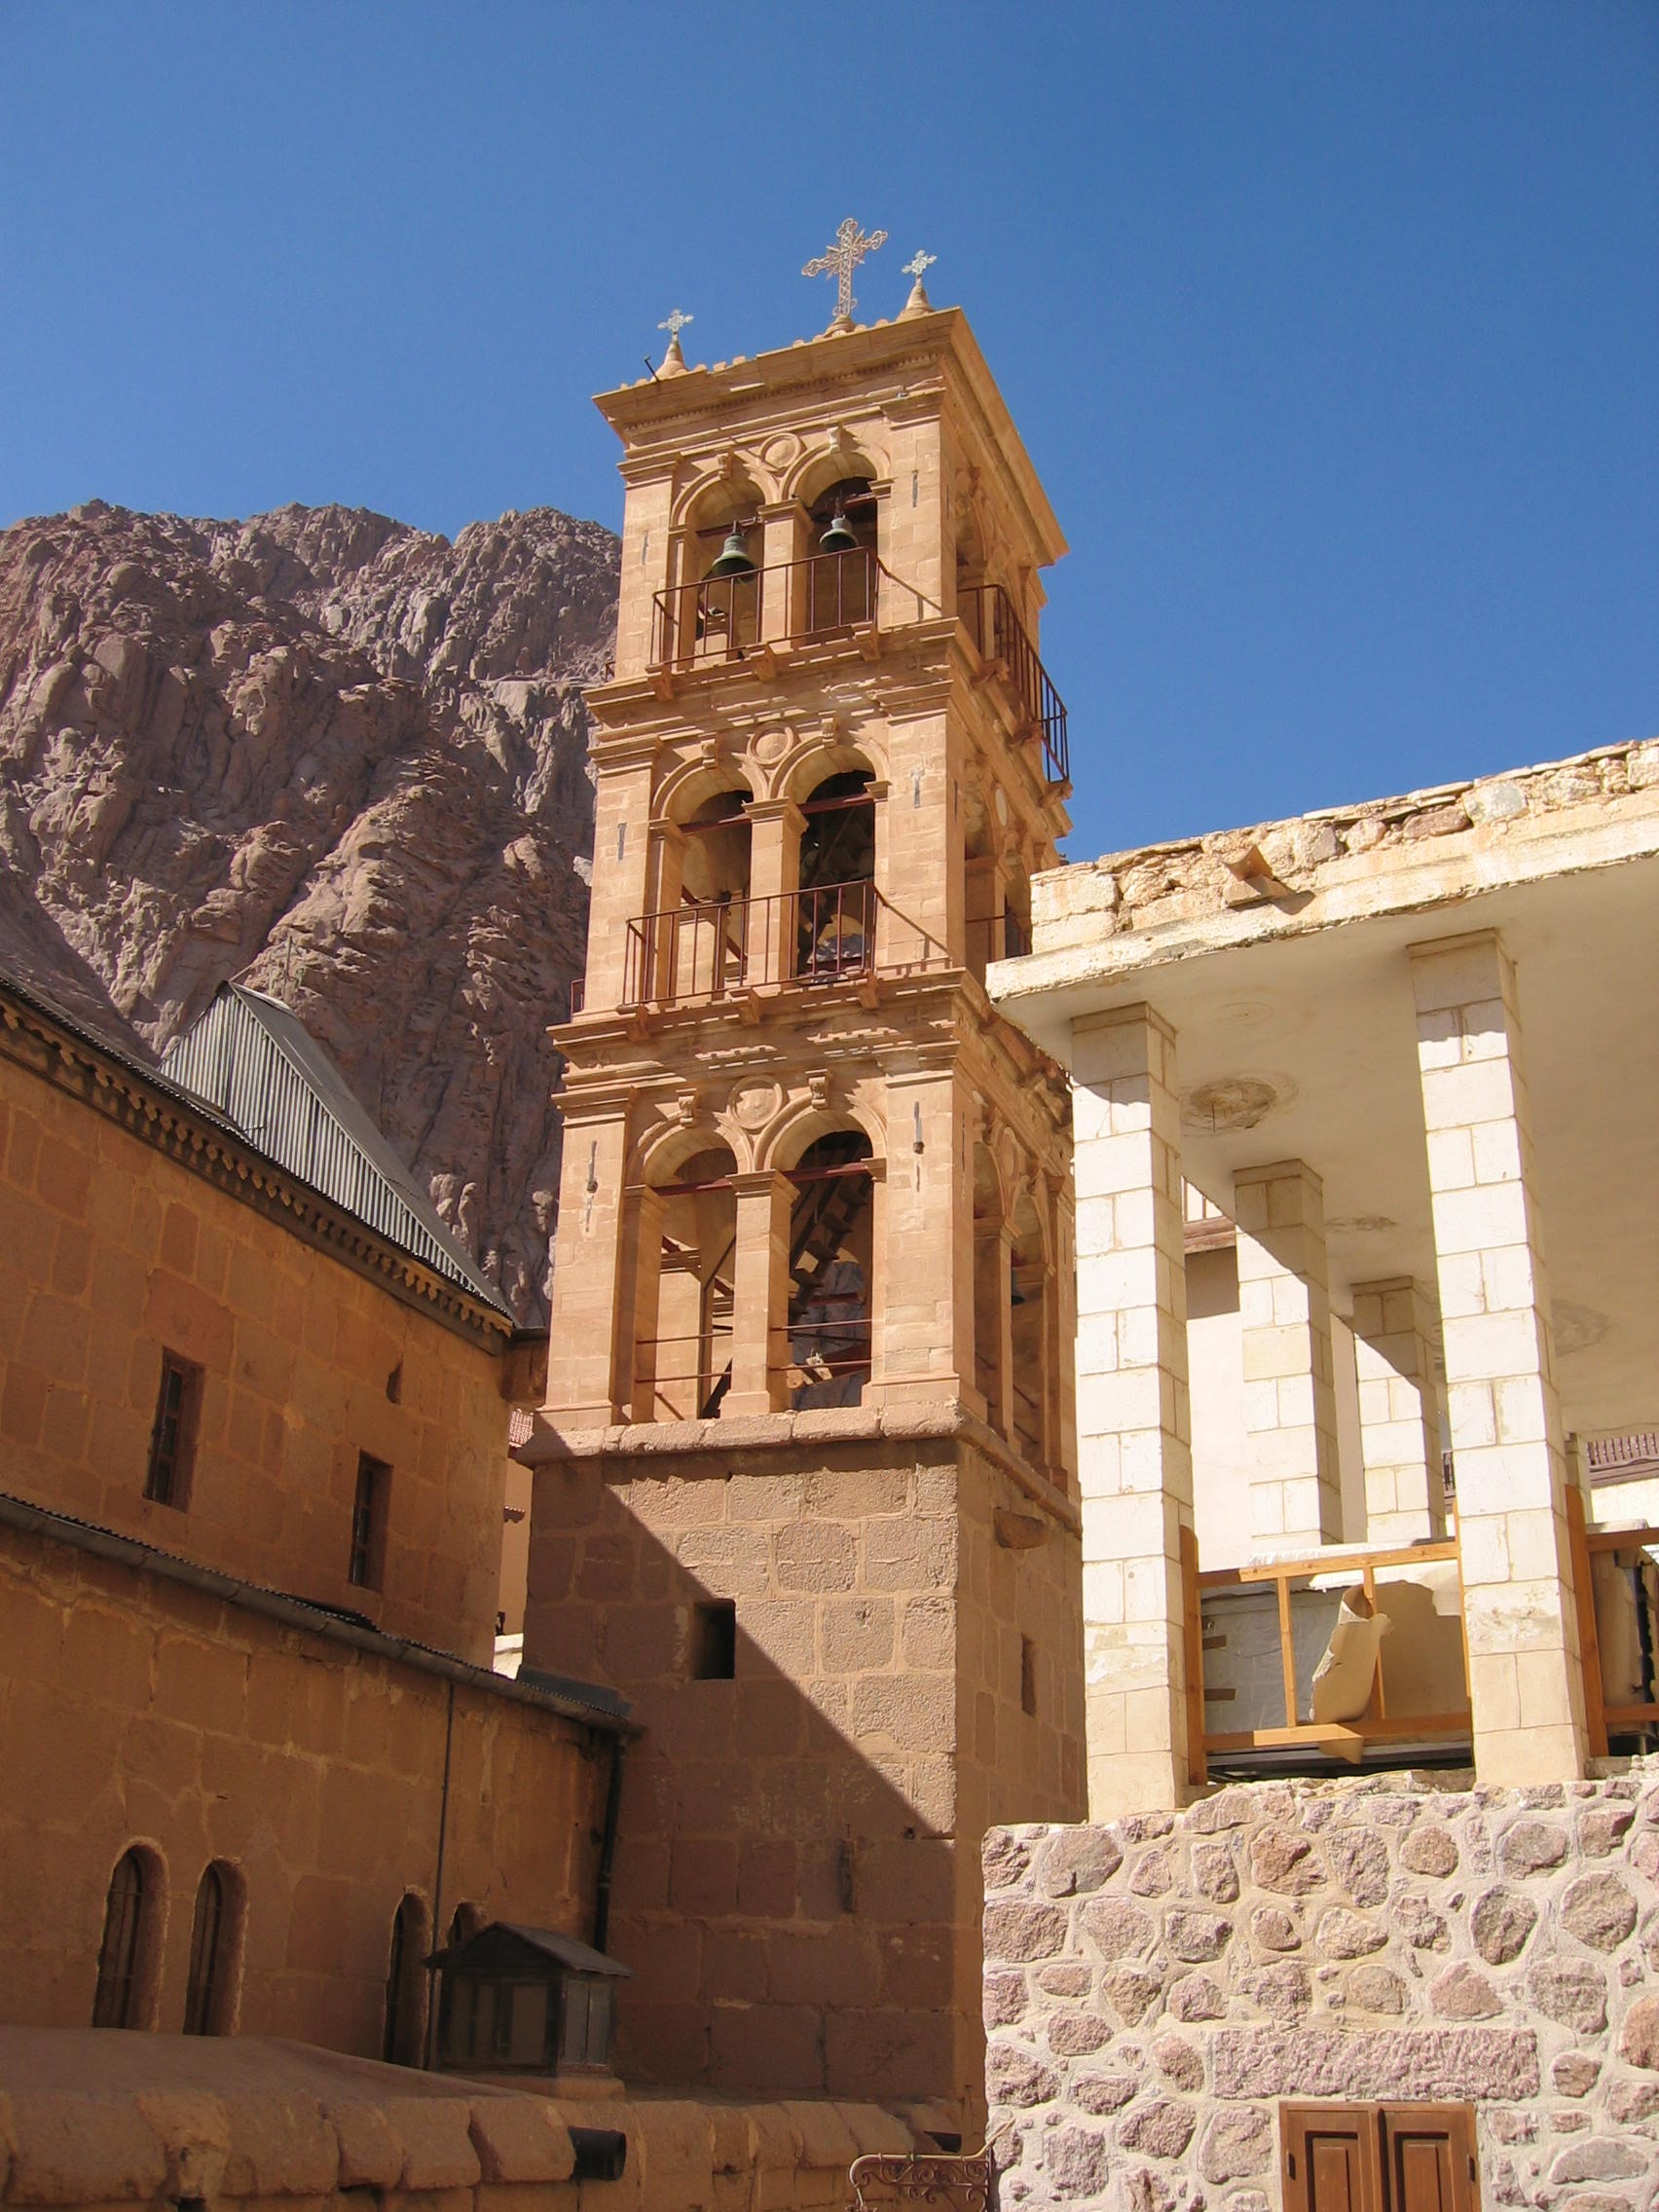
architecture, town, building, vacation, travel, holiday, landmark, facade, church, cathedral, chapel, historic, tourism, place of worship, bell tower, temple, ruins, monastery, synagogue, history, basilica, middle ages, unesco world heritage site, historic site, ancient history, spanish missions in california, st katherines monastery